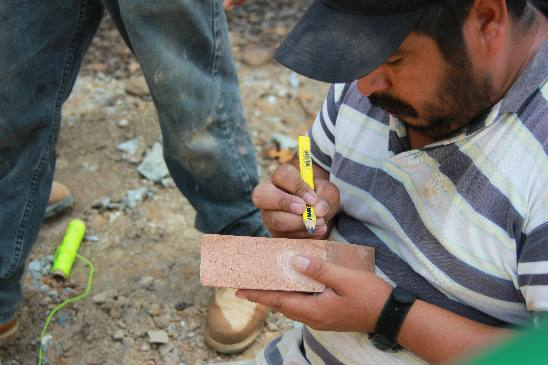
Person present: Yes